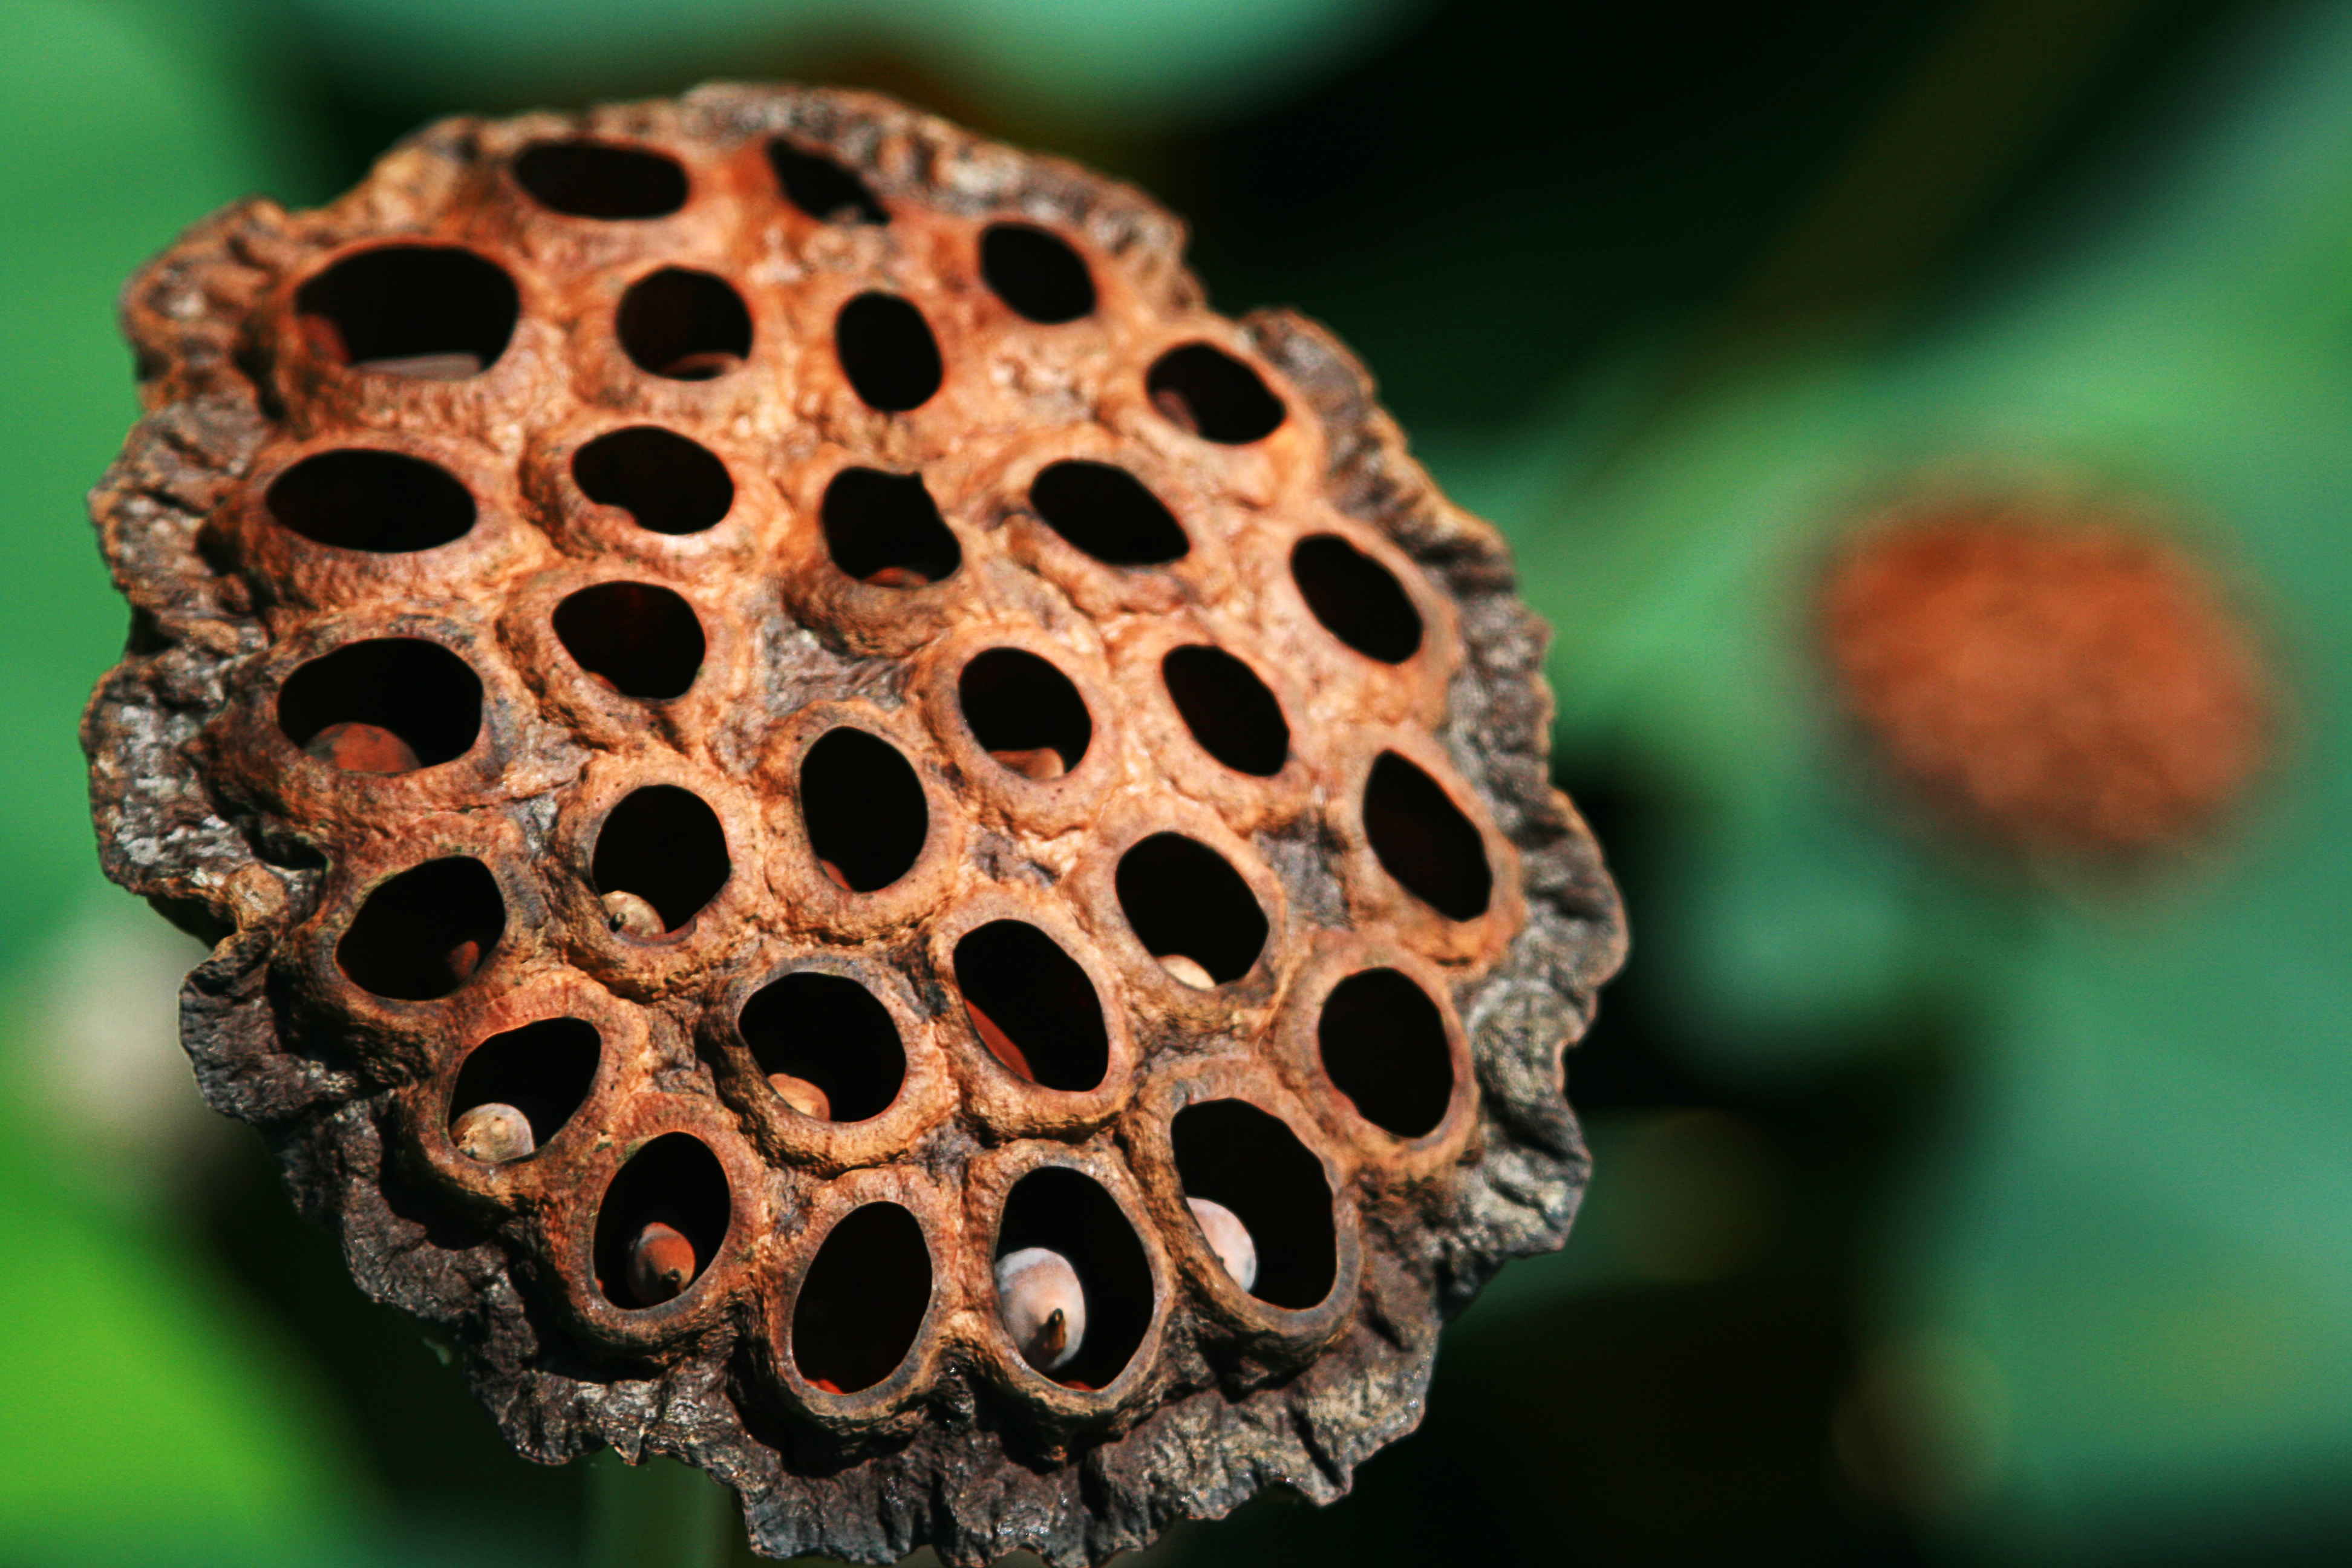
plant, leaf, flower, dry, pattern, pollen, kite, produce, insect, flora, flowers, close up, seeds, ford, lotus, lily, macro photography, organism